Kinderseele

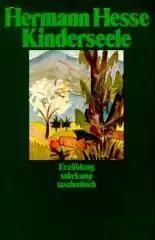
Cover of the 12th edition

Kinderseele ("child-soul") is a short story written by Hermann Hesse. He wrote it between the end of 1918 and the beginning of 1919, at the age of 41. At that time Hesse lived in Bern, Switzerland, where he emigrated to after he had lost his father in 1916, and while his wife and one of his three sons had fallen seriously ill. In addition, he himself was under psychiatric treatment. Kinderseele was published in November 1919 in "Die deutsche Rundschau" under the pen name Emil Sinclair. It then appeared under his name in the anthology "Klingsors letzter Sommer" in 1920.